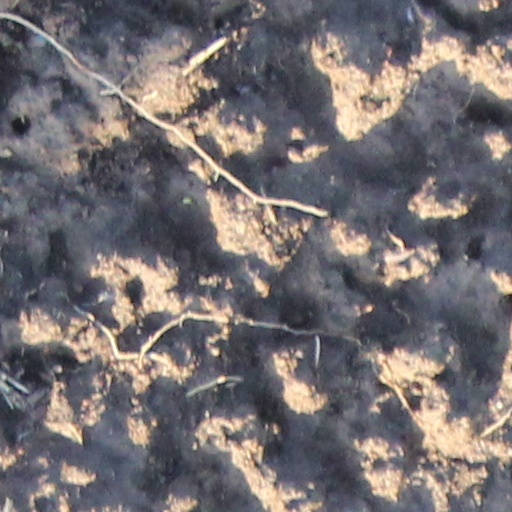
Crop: wheat